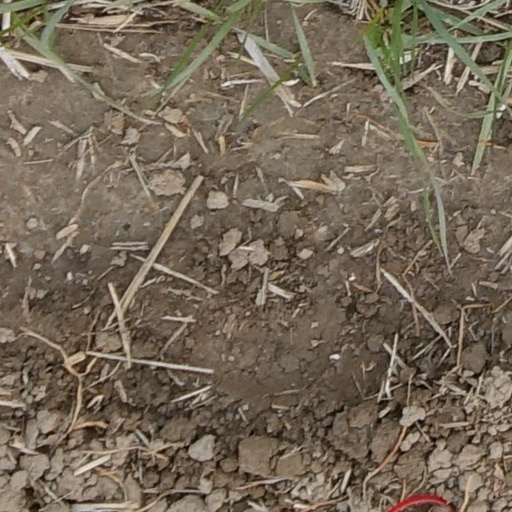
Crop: wheat